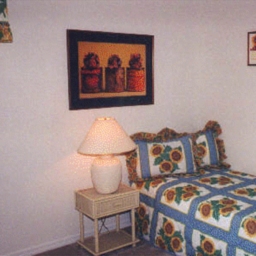
Room type: bedroom